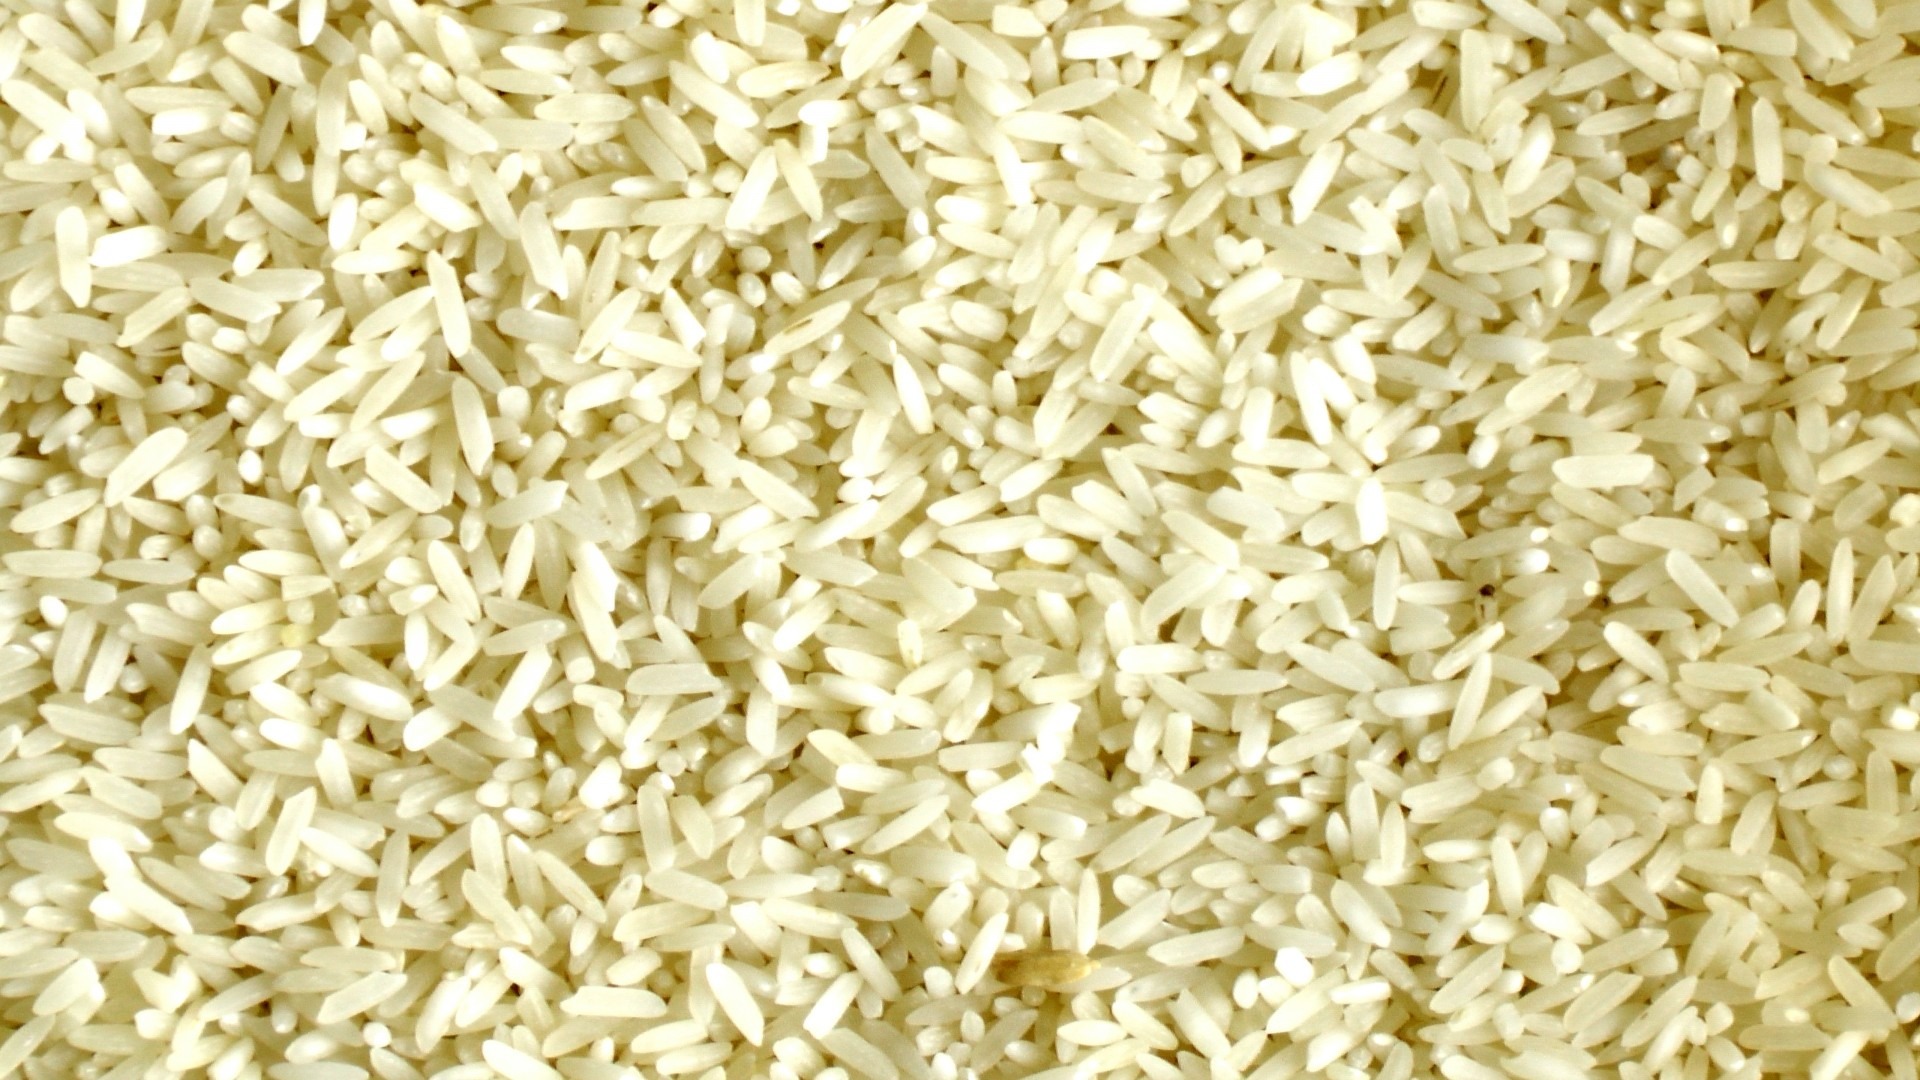
grain, dish, food, chinese, cooking, crop, kitchen, breakfast, eat, rice, cook, eating, japanese, indian, korean, commodity, emmer, brown rice, jasmine rice, white rice, basmati, grass family, food grain, whole grain, grains rice